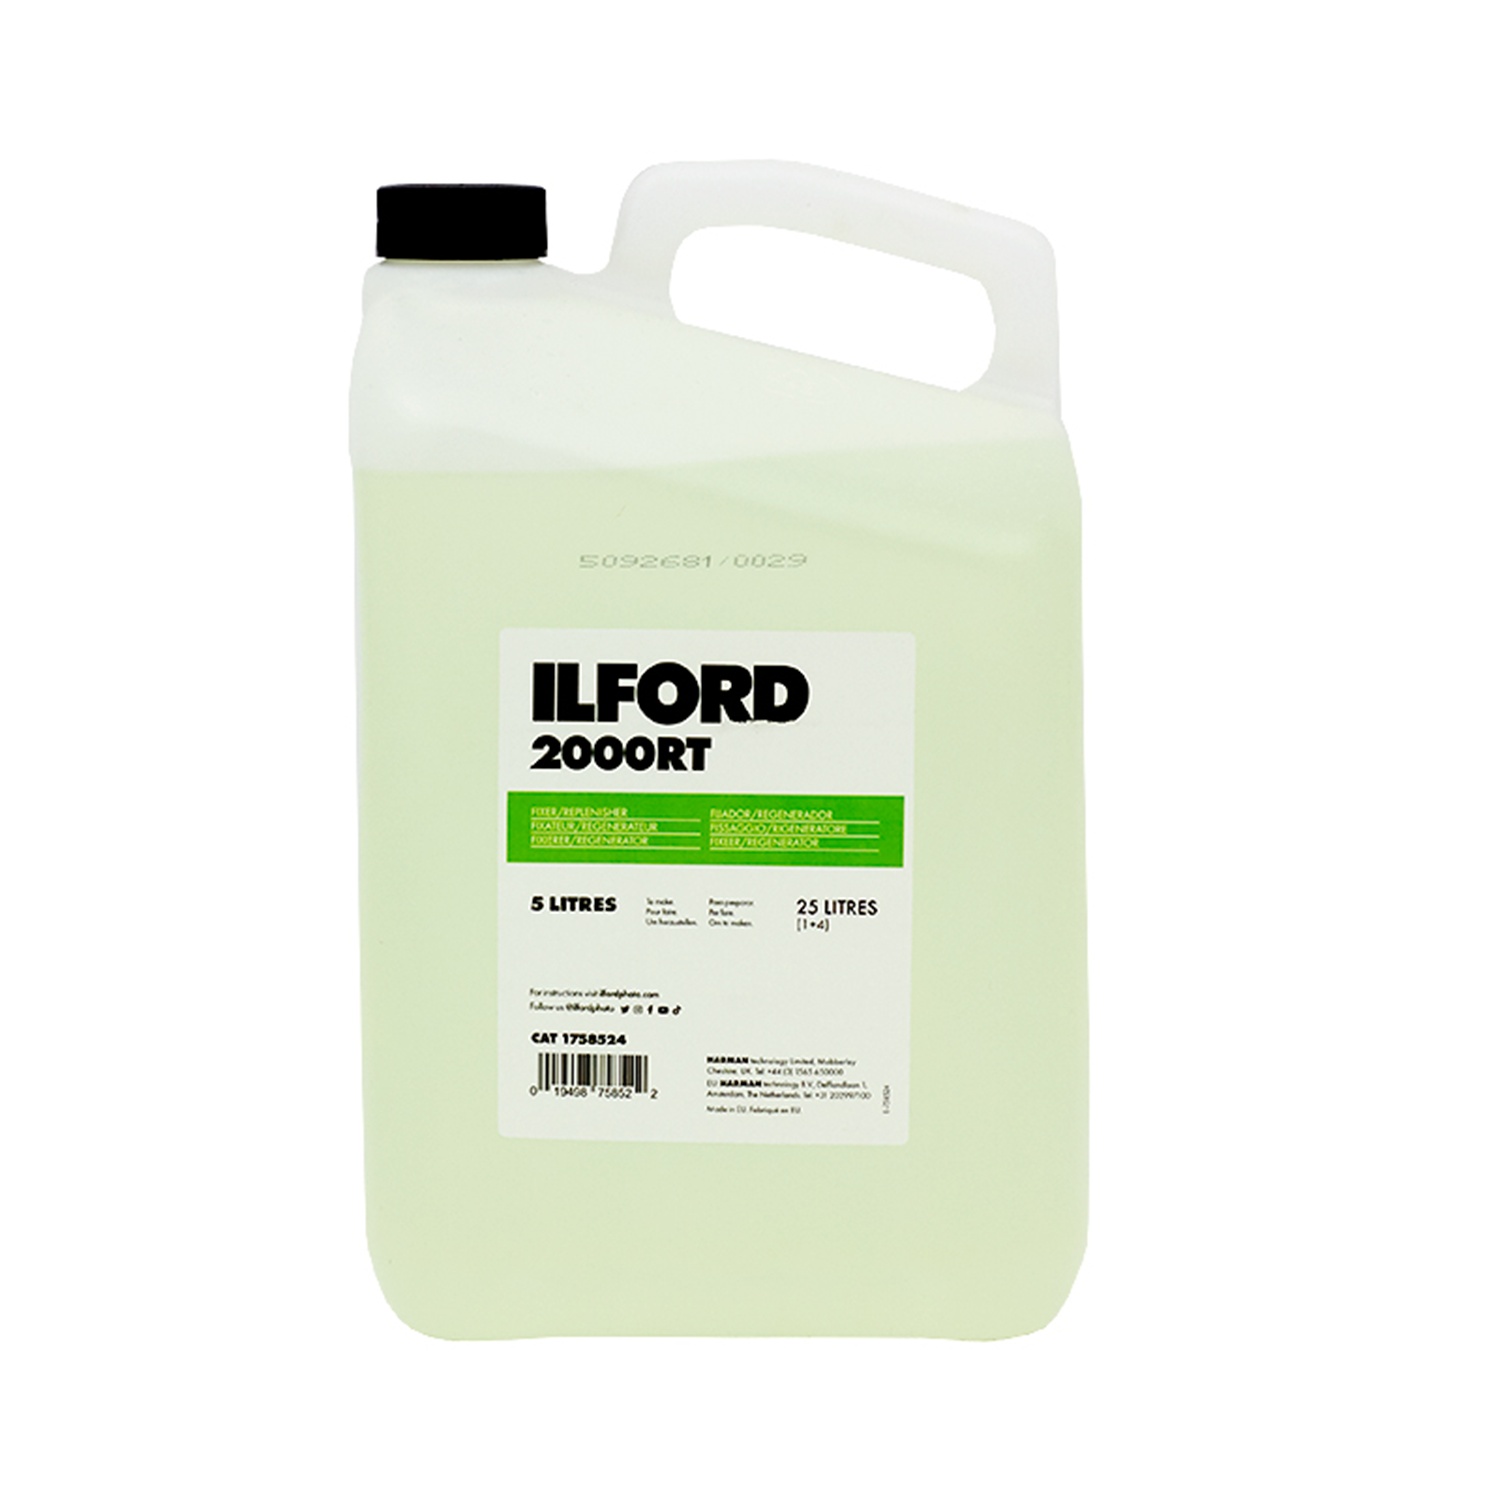
Ilford Fixer / Replenisher 2000RT 5L
Ilford Fixer 2000RT 5L Ilford 2000RT Fixer is a liquid concentrate fixer for high temperature, machine processing of traditional resin coated (RC) black & white photographic paper. Compatible with all types of paper processing machines, once diluted 2000RT can be used as both the process tank and the replenisher solution. Key Features: Liquid concentrate print fixer Economical and easy to use Non-hardening For machine processing MPN: 1758524
Brand: Ilford
Category: Cameras & Optics > Photography > Darkroom > Photographic Chemicals > Fixers